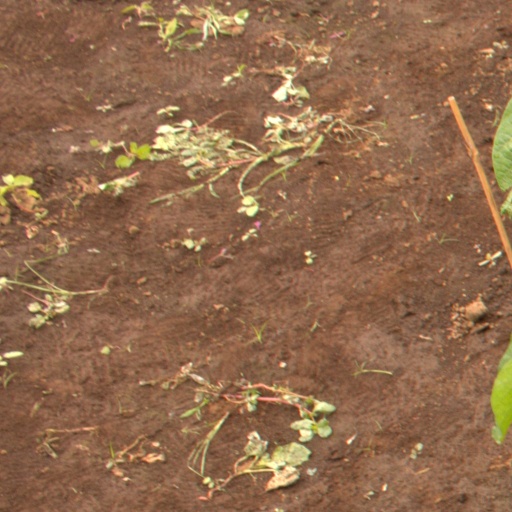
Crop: soybean